Lumumba Government

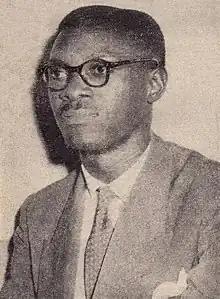
Patrice Lumumba, founding member and leader of the MNC

In October 1958 a group of Léopoldville "évolué"s including Patrice Lumumba, Cyrille Adoula and Joseph Iléo established the Mouvement National Congolais (MNC). Diverse in membership, the party sought to peacefully achieve Congolese independence, promote the political education of the populace, and eliminate regionalism. The MNC drew most of its membership from the residents of the eastern city of Stanleyville and from the population of the Kasai Province, where efforts were directed by a Muluba businessman, Albert Kalonji. Belgian officials appreciated its moderate and anti-separatist stance and allowed Lumumba to attend the All-African Peoples' Conference in Accra, Ghana, in December 1958. Lumumba was deeply impressed by the Pan-Africanist ideals of Ghanaian President Kwame Nkrumah and returned to the Congo with a more radical party programme, demanding the country's "genuine" independence. Fearing that they were being overshadowed by Lumumba and the MNC, Kasa-Vubu and the ABAKO leadership announced that they would be hosting a rally in the capital on 4 January 1959. The municipal government issued a "de facto" ban on the event. ABAKO supporters were infuriated and, at the scheduled time of the rally, initiated three days of violent and destructive riots. The Force Publique (the colonial army) suppressed the revolt with considerable brutality. On 13 January the Belgian King, Baudouin, declared that independence would be granted to the Congo in the future.